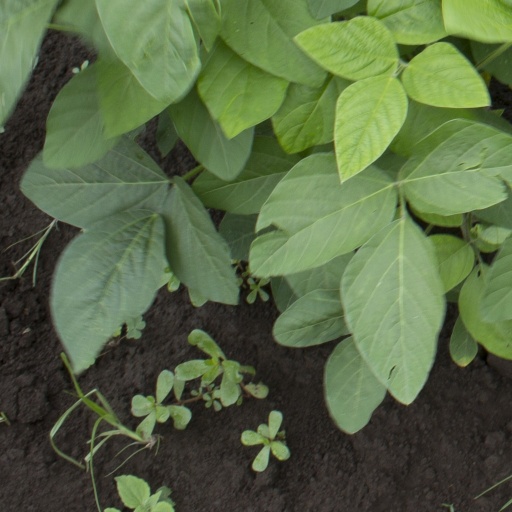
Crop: soybean